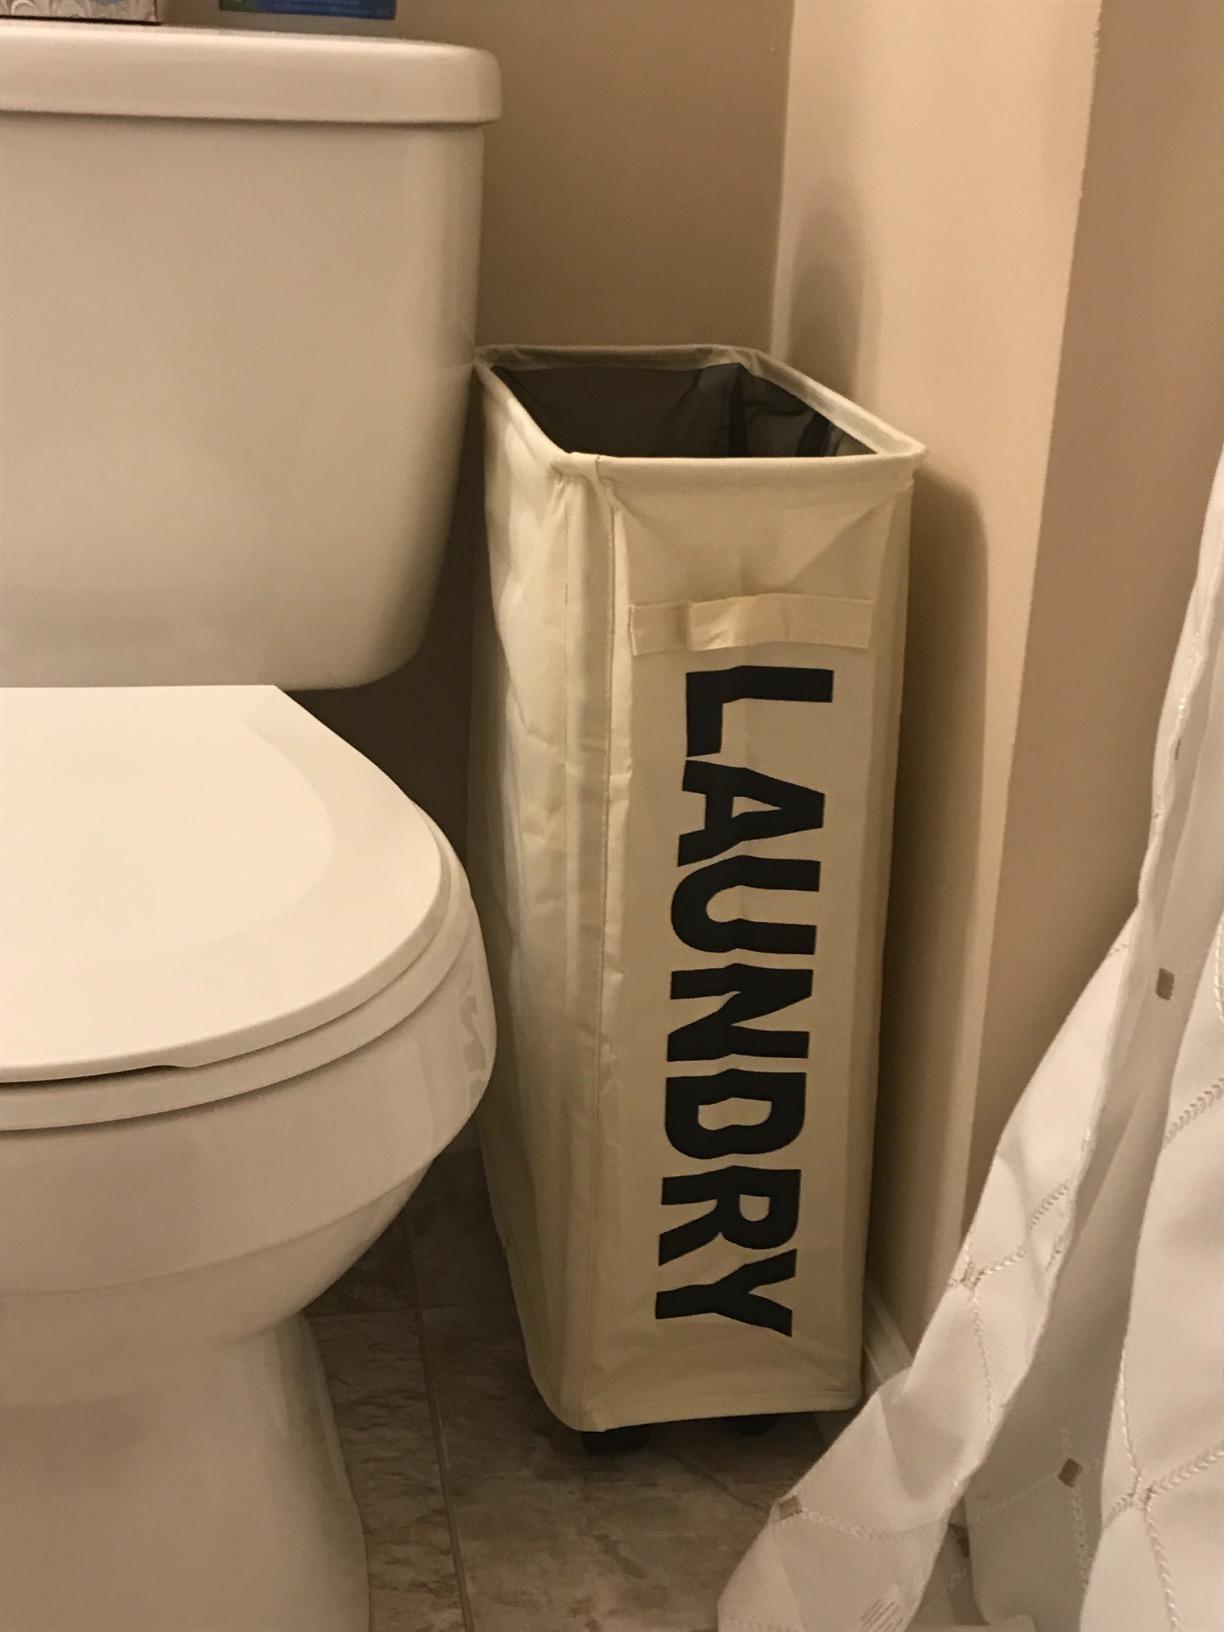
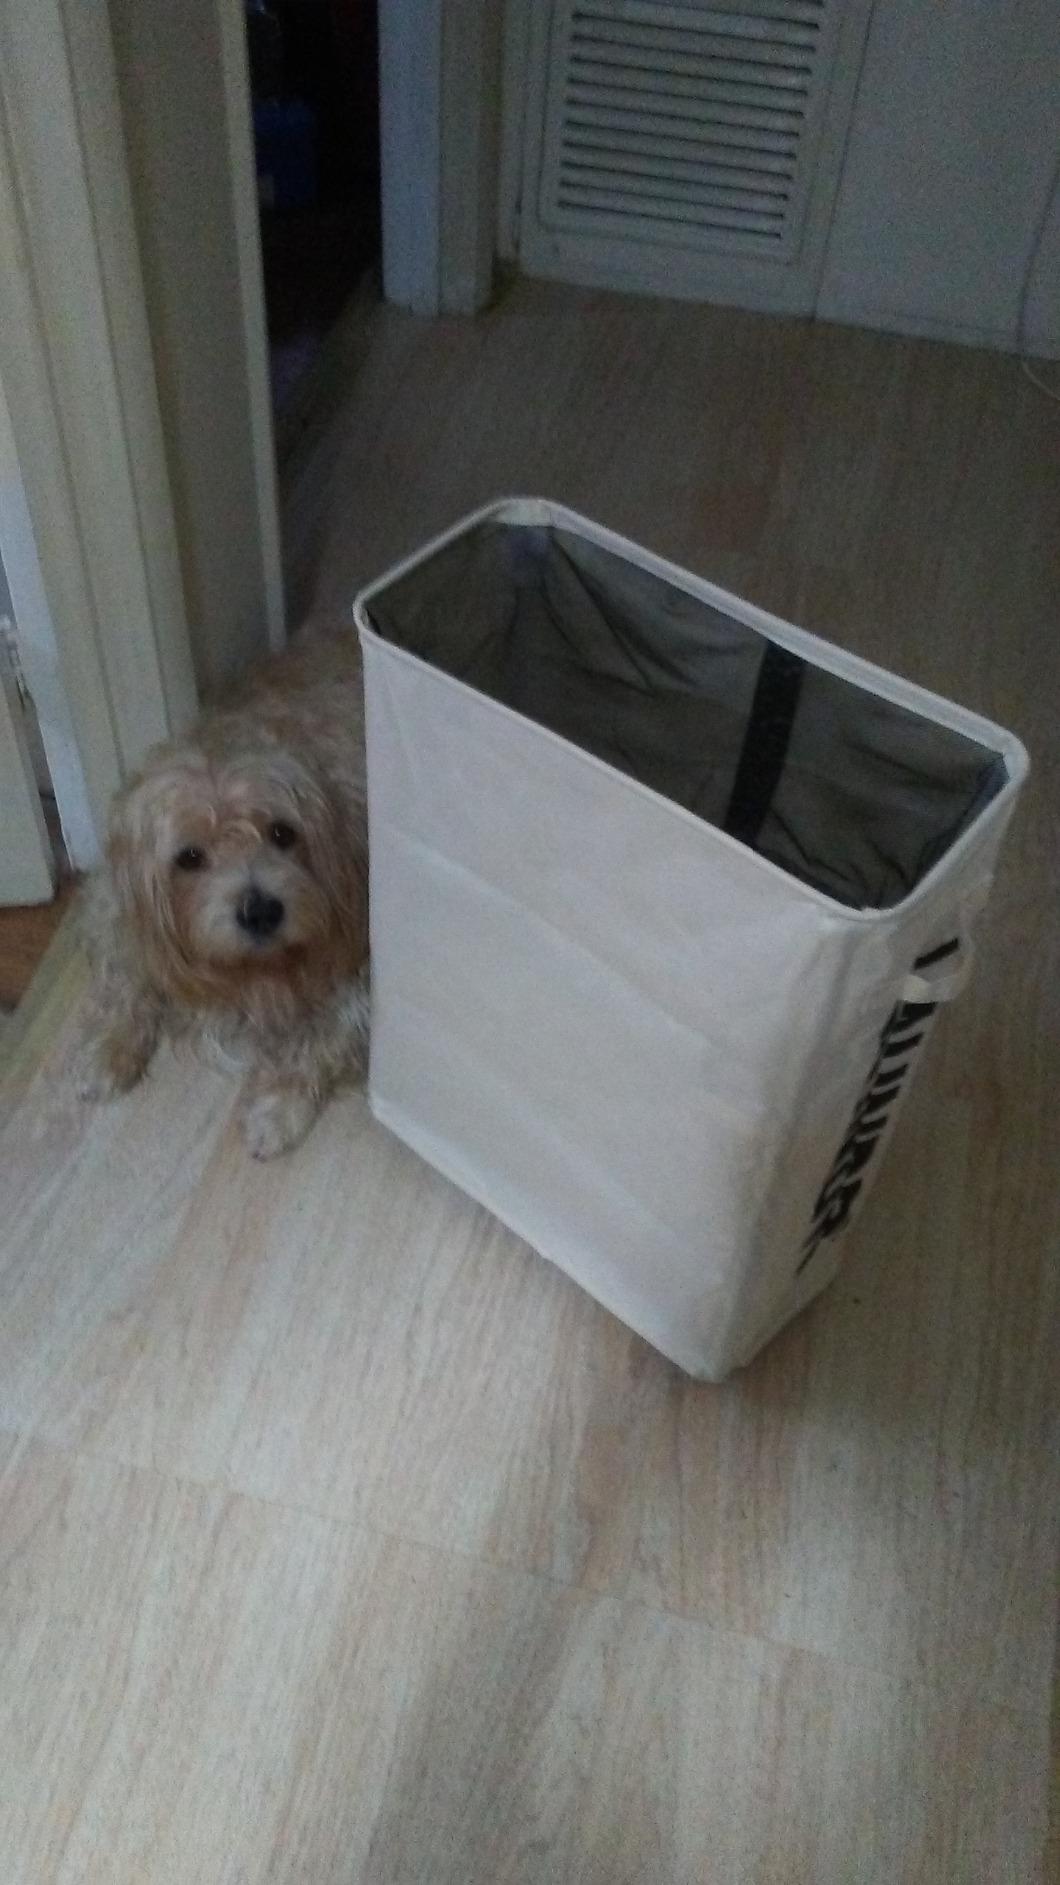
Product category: items_hamper
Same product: yes